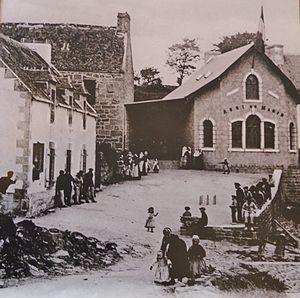
Sainte-Marine
Sainte-Marine est un village et un port de la commune de Combrit, situé sur la rive droite de l'embouchure de l'Odet, face à Bénodet située sur l'autre rive.
Vos gueules, les mouettes ! est un film français, réalisé par Robert Dhéry, sorti en 1974. Il s'agit de son sixième et dernier film en tant que réalisateur et acteur. Le film est librement inspiré de la comédie musicale éponyme, créée par Robert Dhéry, Colette Brosset et Françoise Dorin, et présentée au théâtre des Variétés en 1971.
Jacques de Thézac est un yachtman, ethnologue, photographe et philanthrope français, fondateur de l'Œuvre des Abris du marin.